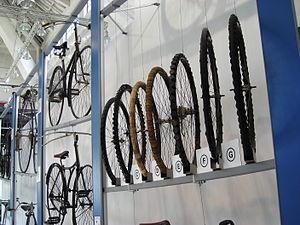
Roues de bicyclettes anciennes.